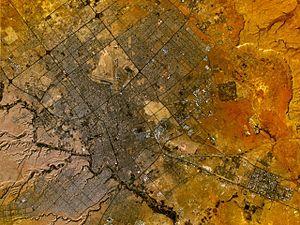
Riyad est la capitale du royaume d’Arabie saoudite dans la province homonyme. Elle s’étend sur 1 554 km², et comptait officiellement plus de six millions d'habitants lors du recensement en 2017, ce qui en fait la ville la plus peuplée du pays.